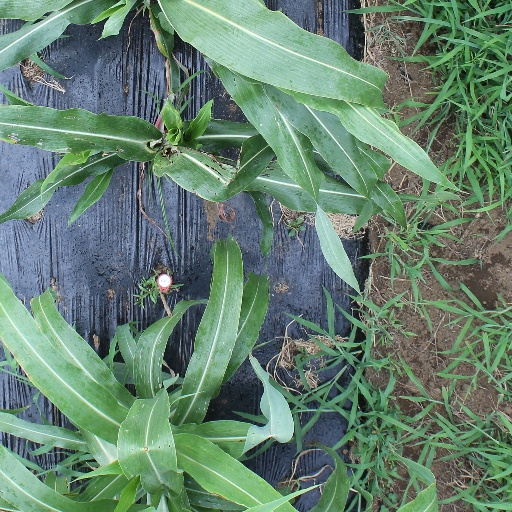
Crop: sorghum